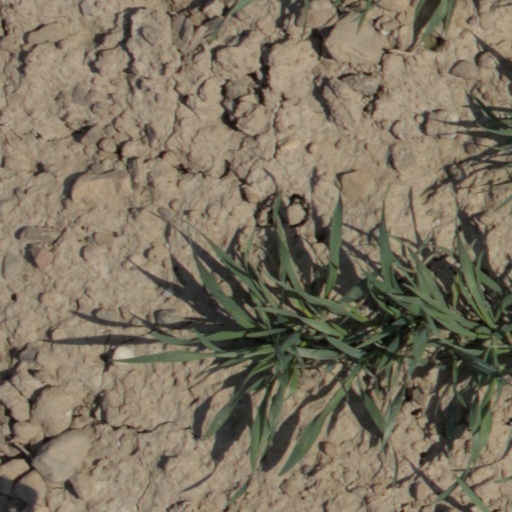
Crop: wheat